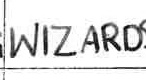
Label: Wizards